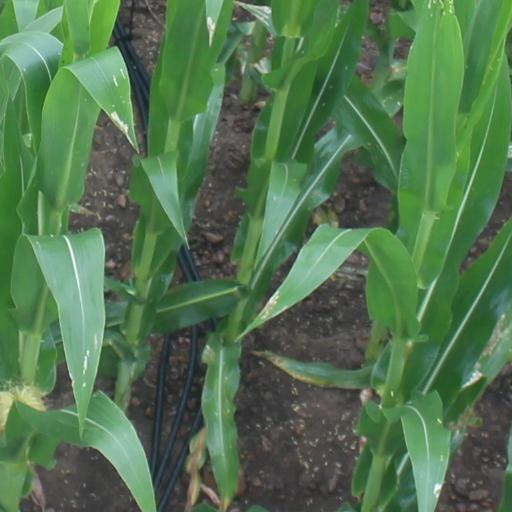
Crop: maize; corn